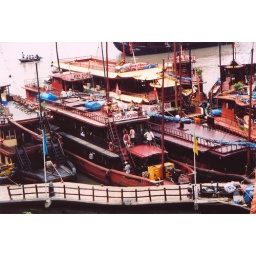
red beetles in bed